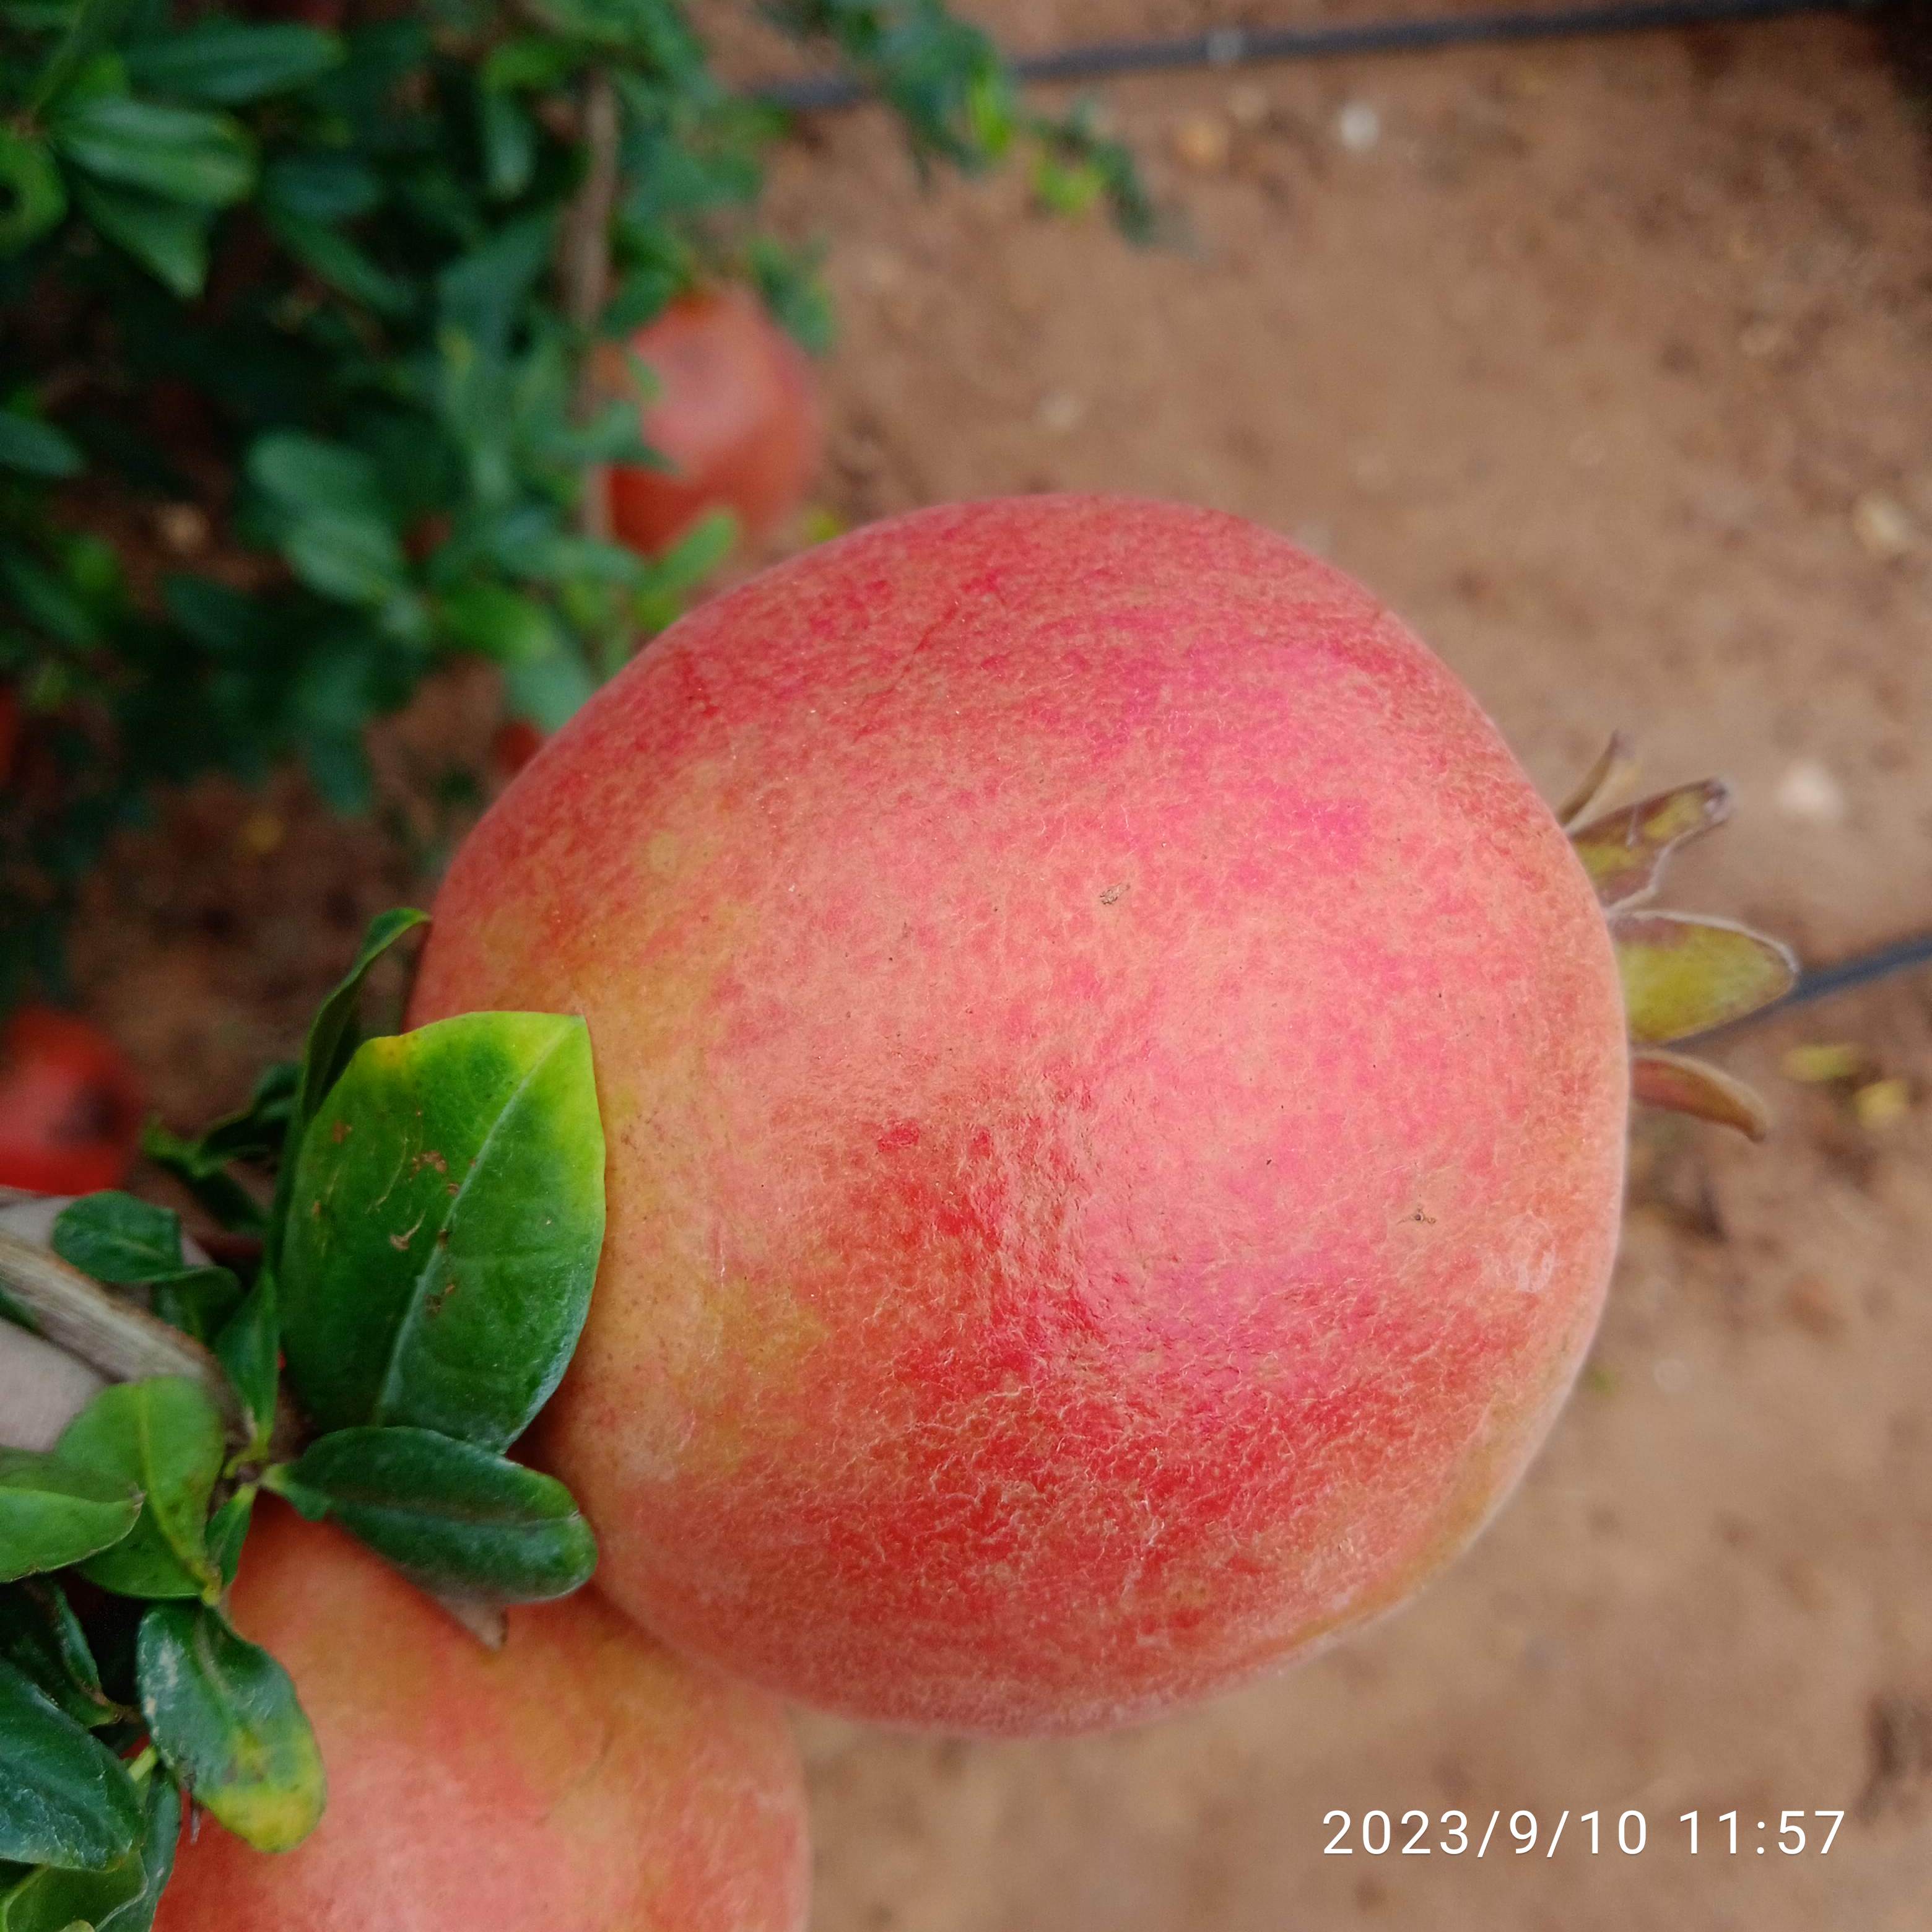
Label: Healthy